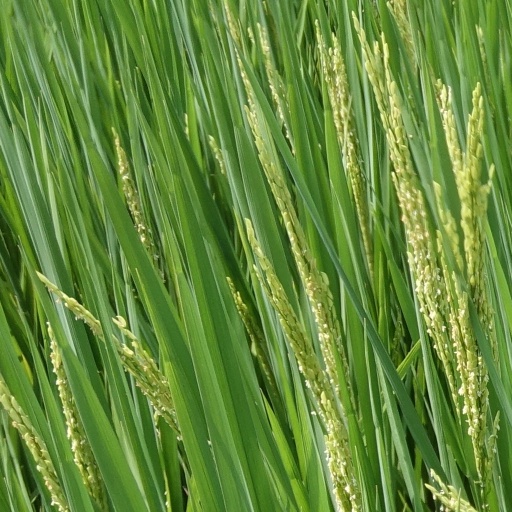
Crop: rice